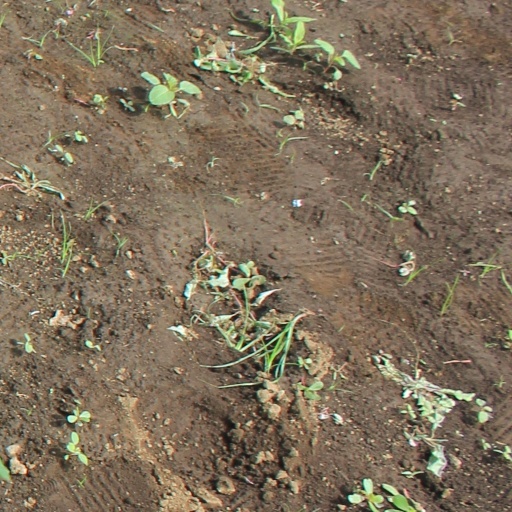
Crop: soybean